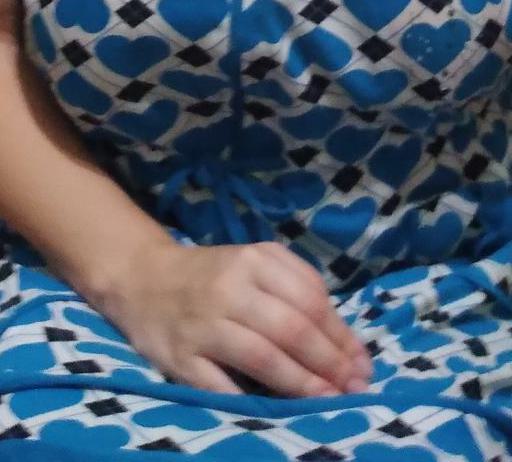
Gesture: no_gesture